Chein-Dessus

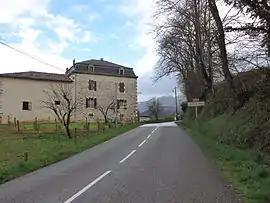
The road into Chein-Dessus

Chein-Dessus is a commune in the Haute-Garonne department in southwestern France.